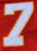
Number: 7